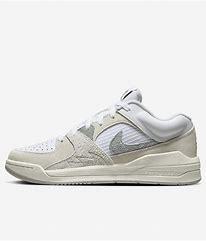
Brand: Jordan
Model: Stadium 90